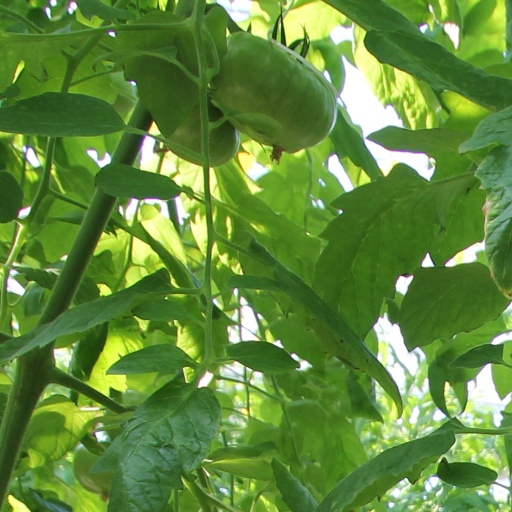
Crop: tomato